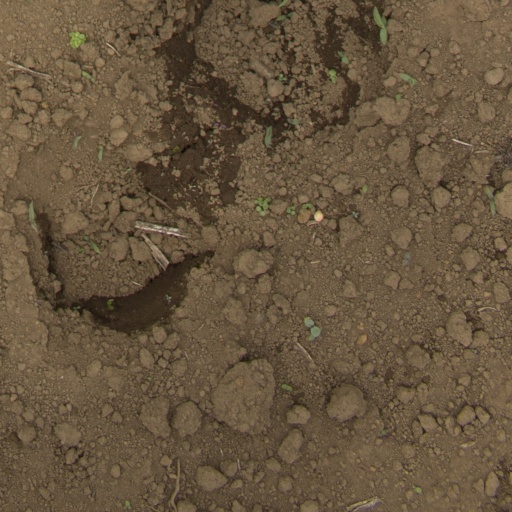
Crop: Jerusalem artichoke